Shugo

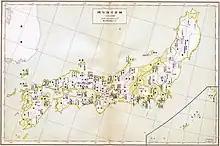
A map of "shugo" territories from the Kamakura period

, commonly translated as '[military] governor', 'protector', or 'constable', was a title given to certain officials in feudal Japan. They were each appointed by the shogun to oversee one or more of the provinces of Japan. The position gave way to the emergence of the daimyo (military feudal lords) in the late 15th century, as "shugo" began to claim power over lands themselves, rather than serving simply as governors on behalf of the shogunate.